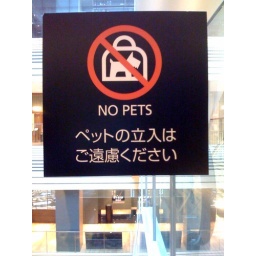
in Tokyo, it just goes without say that your very small dog will be in a louis vuitton bag